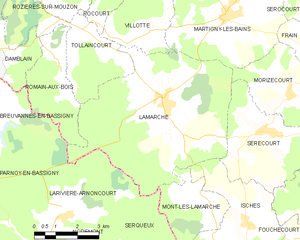
Carte des communes françaises Lamarche